Mount Baleen

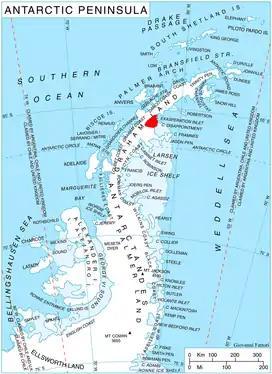
Location of Aristotle Mountains on the Antarctic Peninsula.

Mount Baleen is a prominent peak of 910 m and of pyramidal shape when viewed from Larsen Ice Shelf, standing in Padesh Ridge between Rachel and Starbuck Glaciers in Aristotle Mountains on the east coast of Graham Land. The naming by United Kingdom Antarctic Place-Names Committee (UK-APC) is one in a group in this vicinity that reflects a whaling theme. Baleen whales are distinguished by the presence of a sieve of horny baleen (whalebone) plates suspended from the upper jaw, and by the absence of teeth.